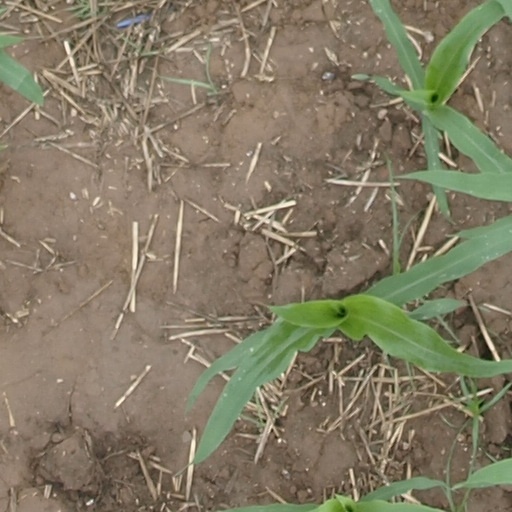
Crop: maize; corn